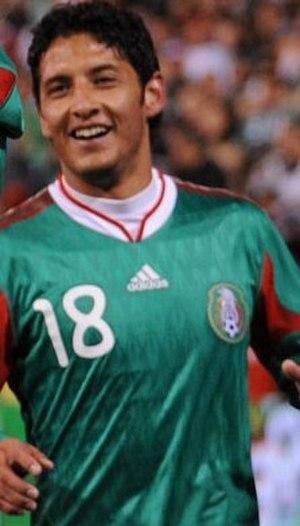
Ángel Eduardo Reyna Martínez est un joueur international de football mexicain, qui évolue au poste d'attaquant ou d'ailier au Deportivo Toluca en prêt de Celaya CF.